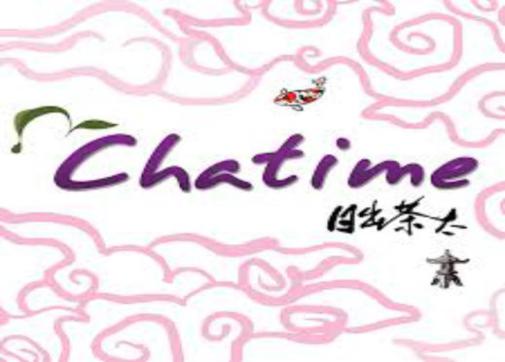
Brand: chatime
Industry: Food